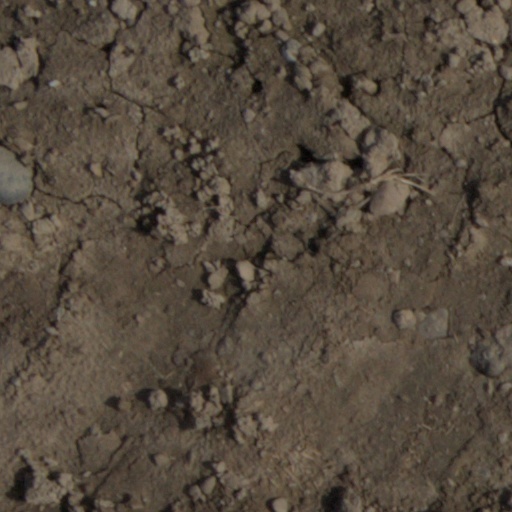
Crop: wheat